Gunston Hall

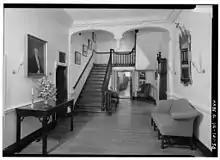
Central passage (1981)

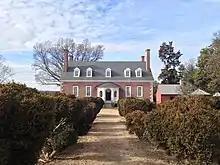
Gunston Hall in 2014, seen from the river side looking through the garden

The front of the house faces northwest. The first floor of the house is divided in two by a central passage, leading from a door in the northwest to a door in the southeast, with a staircase running up on the northeast side. On the northeast side of the central passage is the primary chamber (or bedroom) in the front, and the little parlor in the back. Between the primary chamber and the little parlor is a smaller passage, leading to a service staircase and a small, side stairway. The Gunston Hall Plantation official website says that on the southwest side of the house is a parlor in the front and a dining room in the back. However, the Historic American Buildings Survey says that on the southwest side of the house the dining room is in the front and a palladian room is in the back.